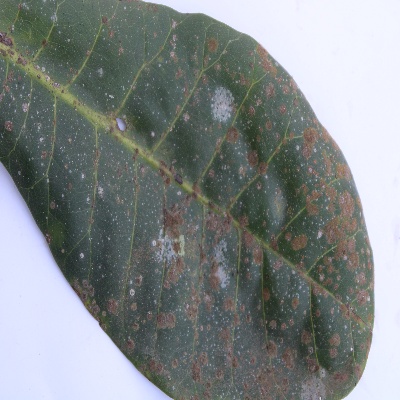
Crop: Cashew
Condition: red rust